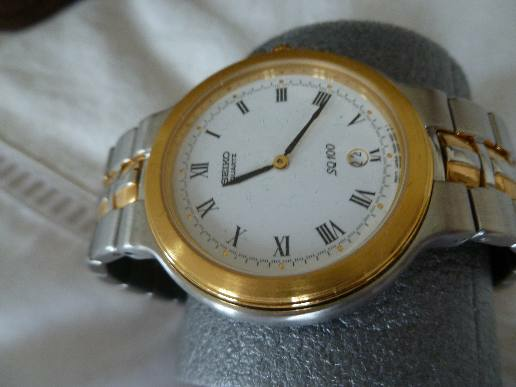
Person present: No